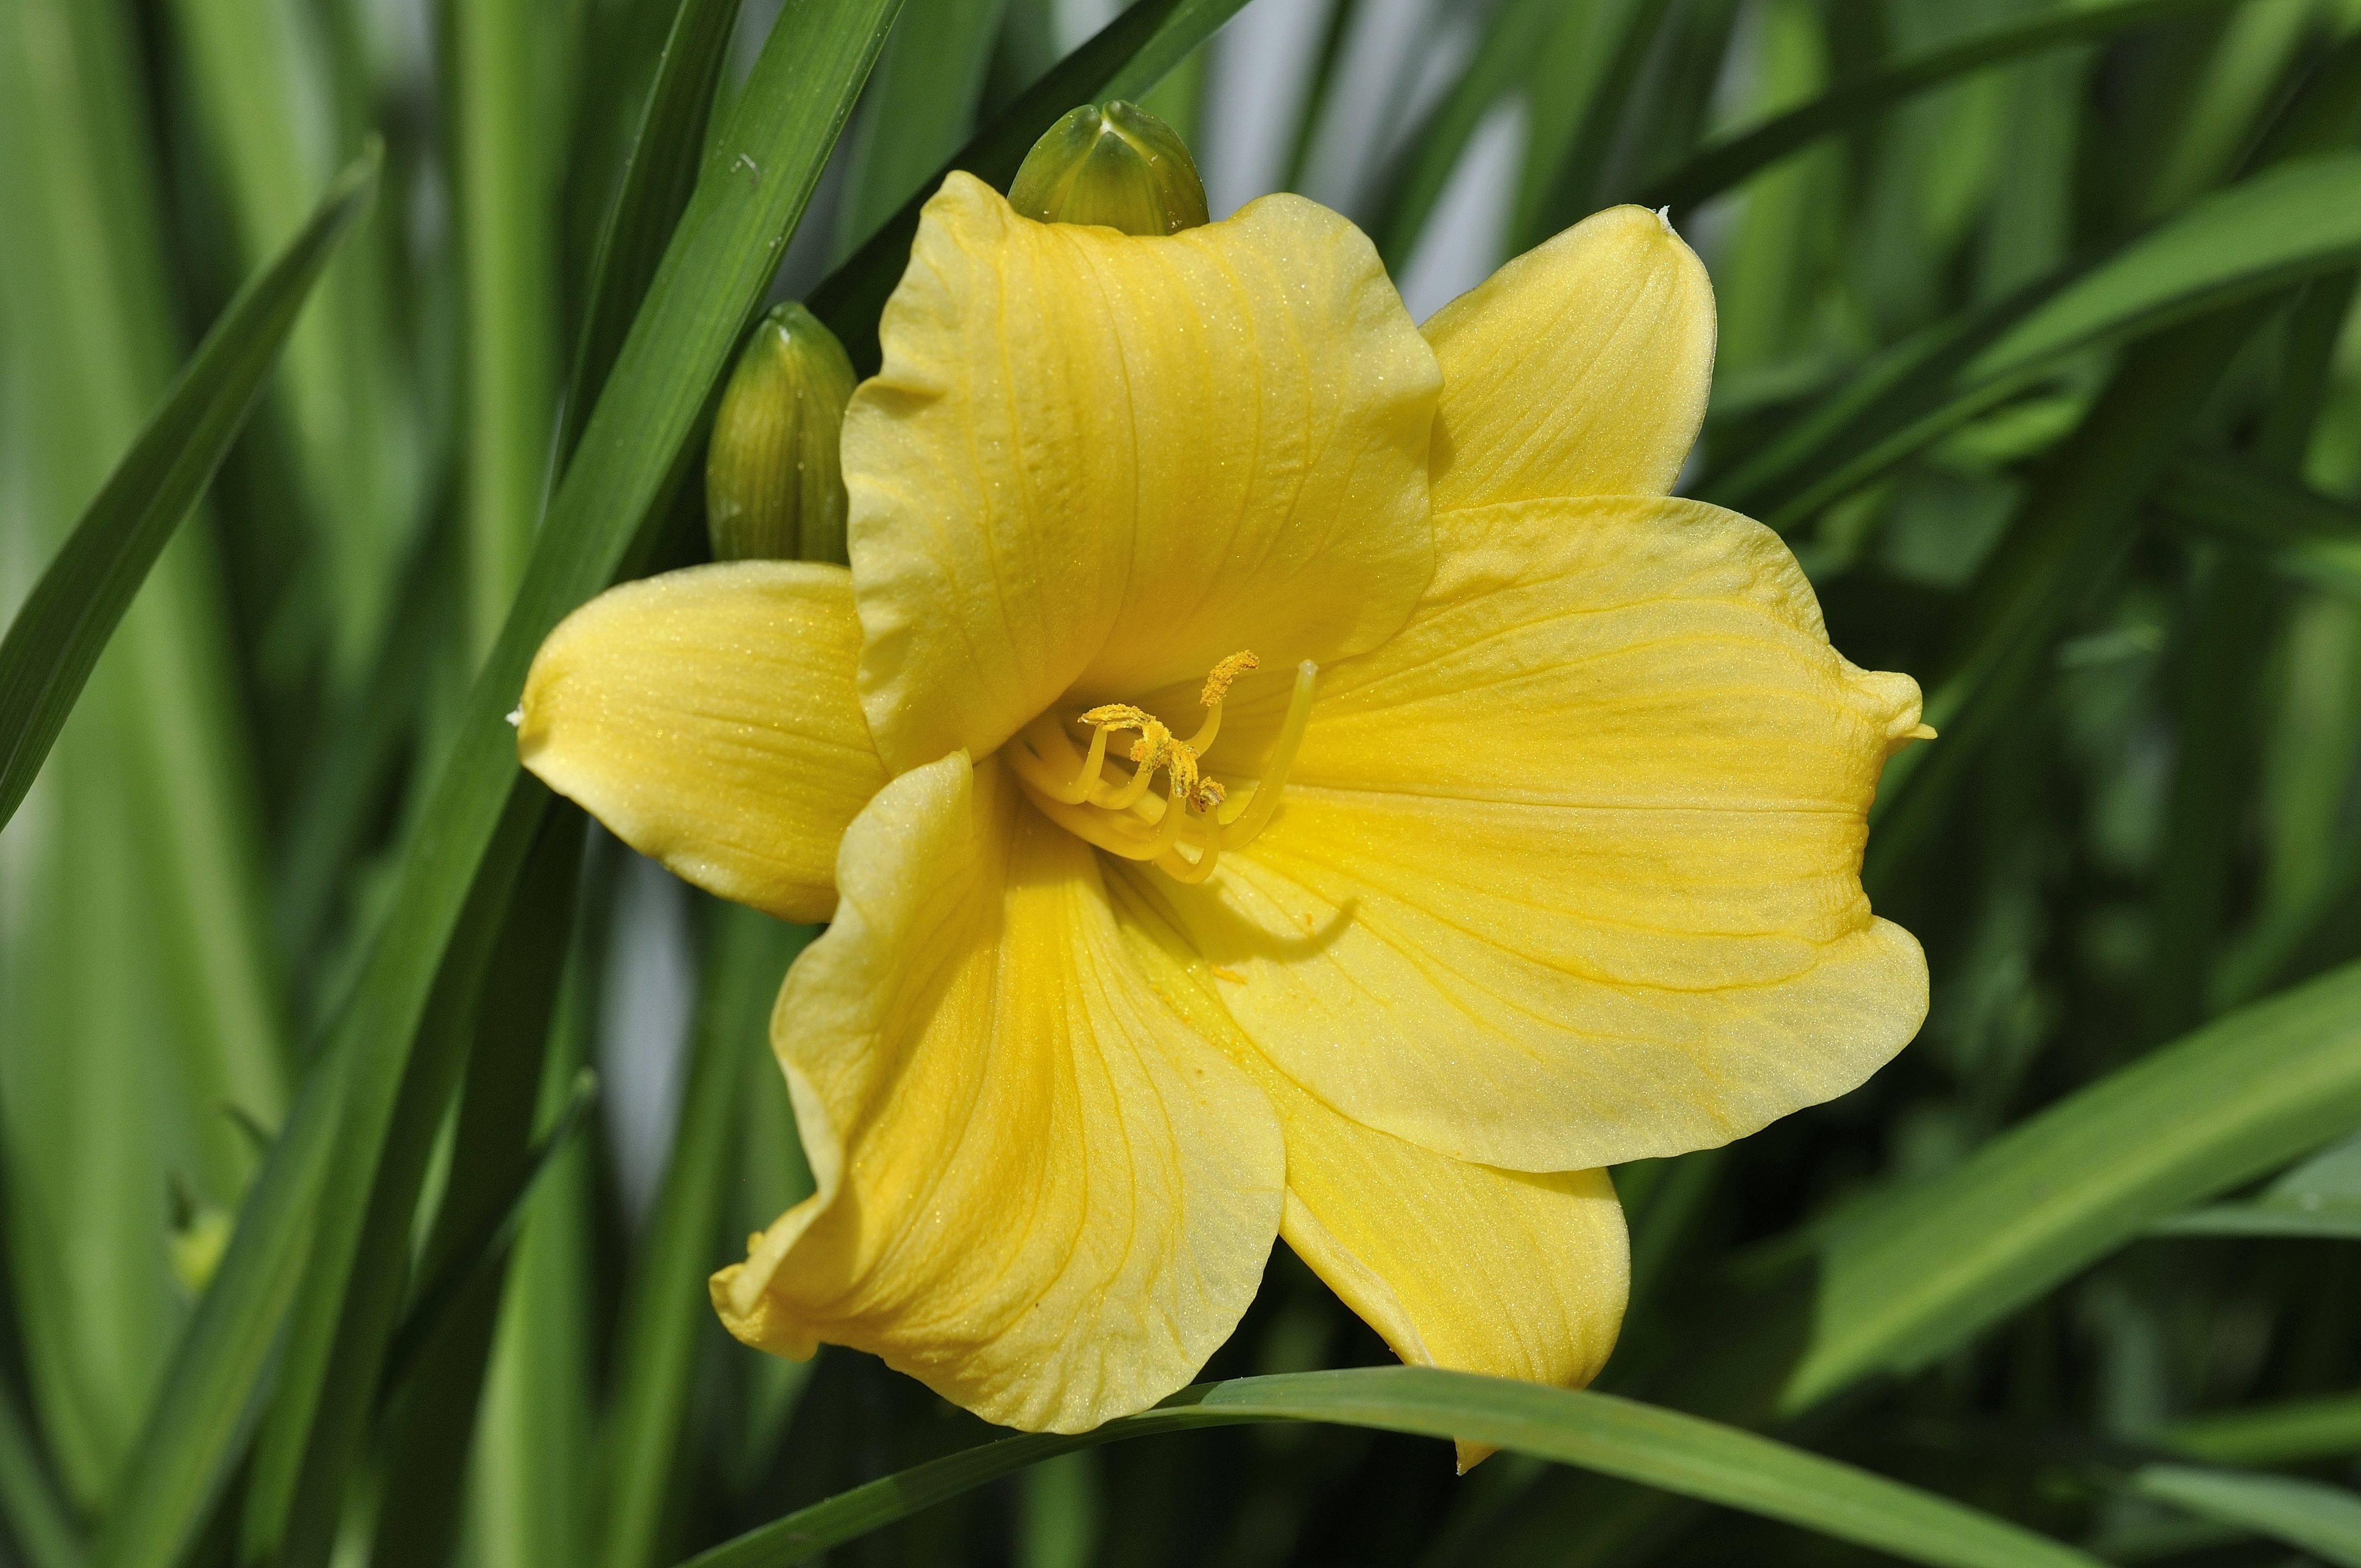
nature, blossom, plant, flower, petal, bloom, yellow, garden, close, flora, narcissus, daylily, macro photography, flowering plant, plant stem, land plant, large flowered evening primrose